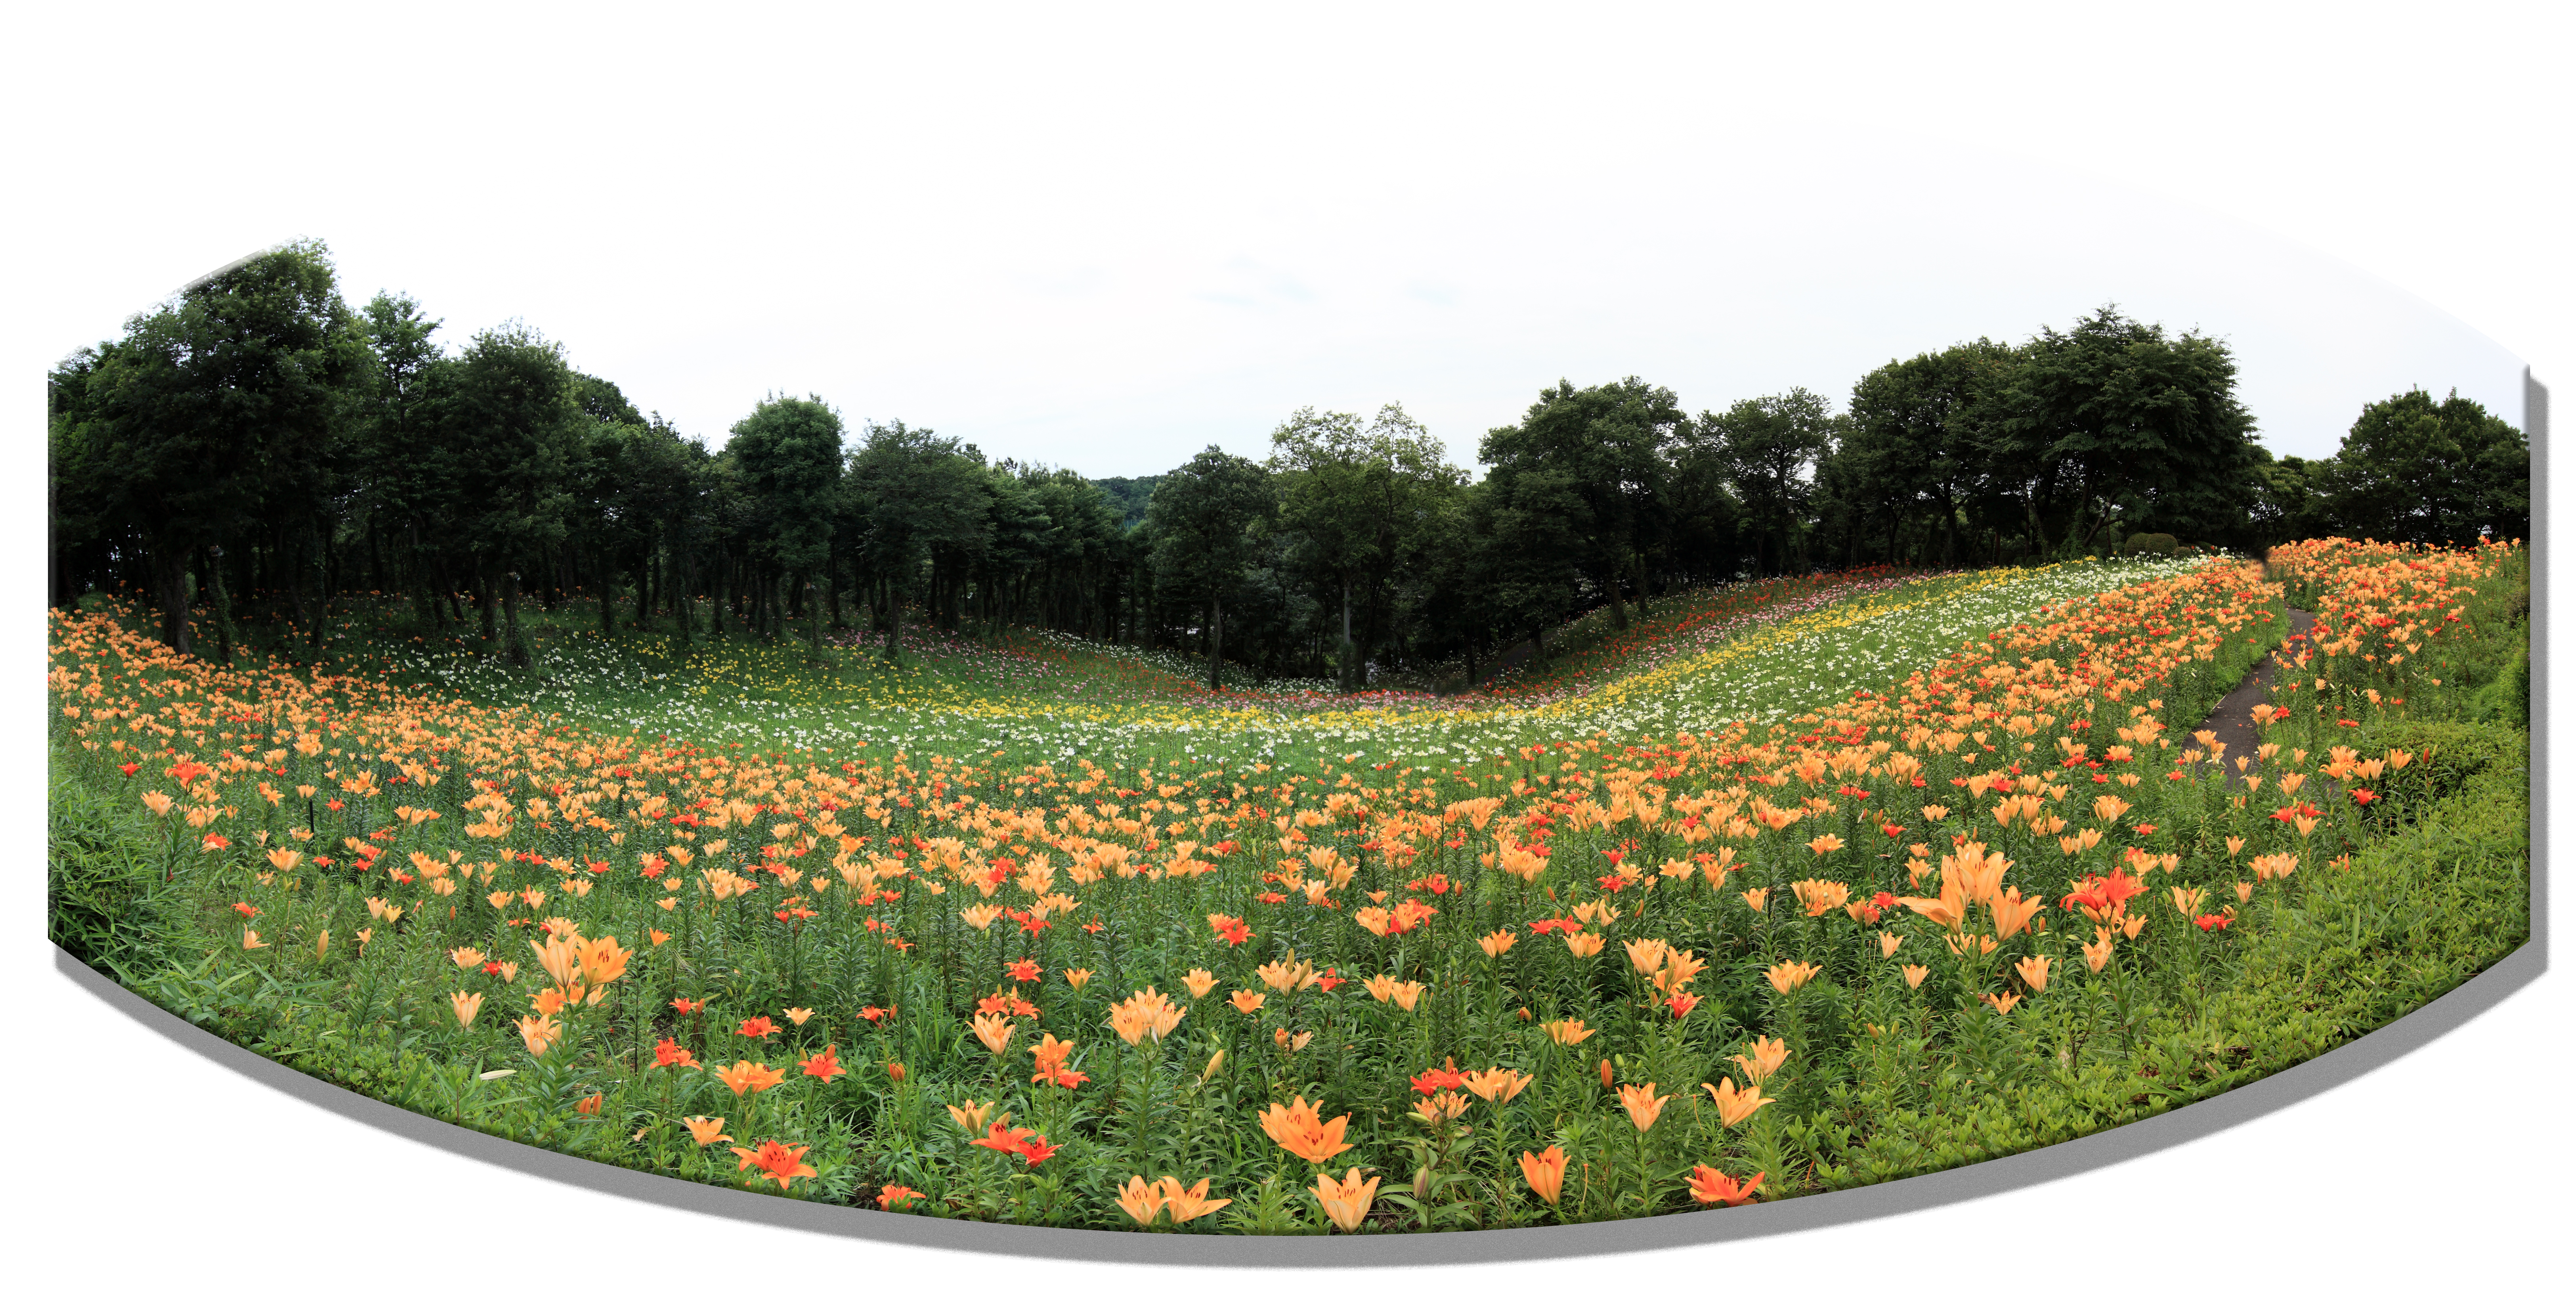
grass, plant, field, lawn, flower, high, soil, agriculture, garden, shrub, 5d, hires, lily, markii, ecosystem, hi, res, resolution, lilium, seibu, tokorozawashi, saitamaken